Boy from the Outskirts

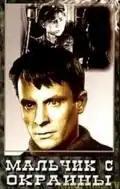

Boy from the Outskirts is a 1947 Soviet drama film directed by Vasily Zhuravlyov.